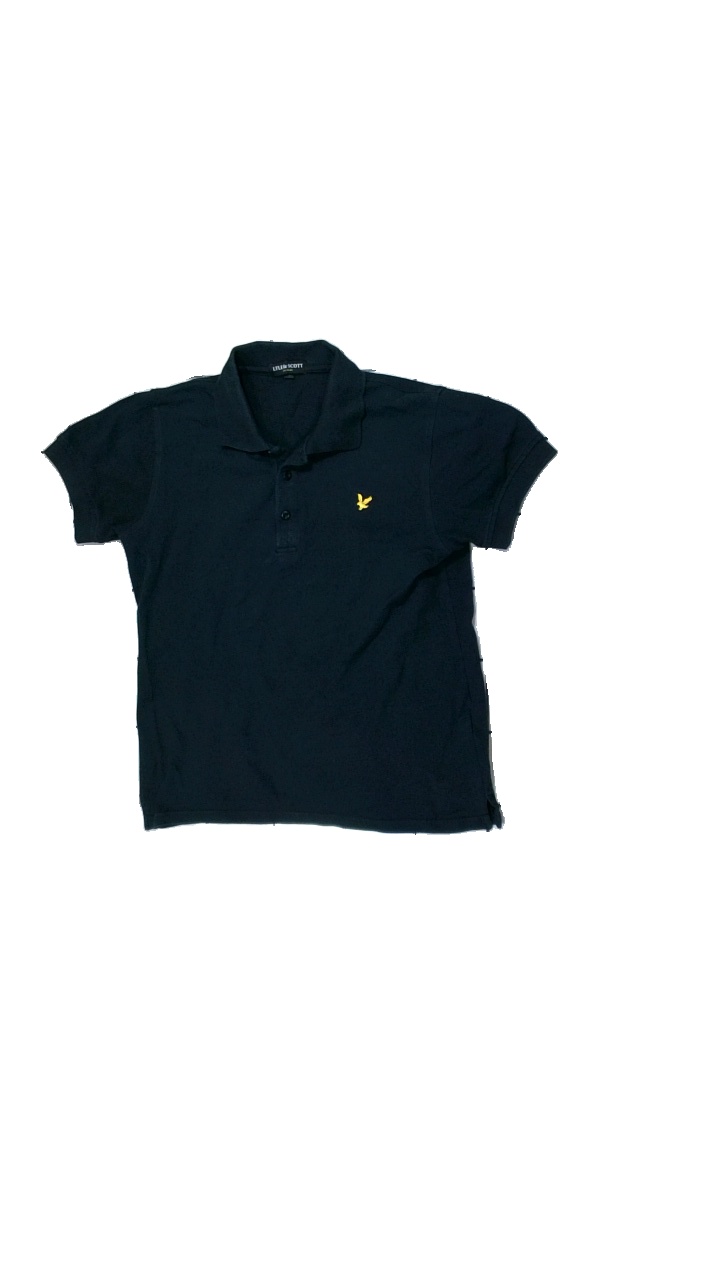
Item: T-shirt (Men)
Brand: Lyle & Scott
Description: Black t-shirt with ambroidered logo and collar
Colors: Black
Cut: Regular
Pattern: Embroidered
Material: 100% Cotton
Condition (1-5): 3
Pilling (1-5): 5
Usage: Recycle
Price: <50